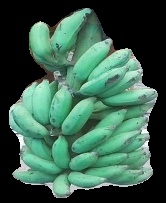
Variety: elakki-bale
Grade: grade3